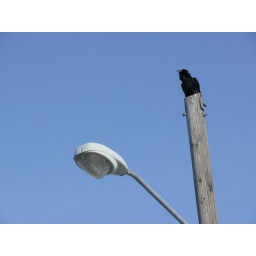
Here's Raven, sitting on top of a utility pole near our house. It made me think of a modern totem pole.